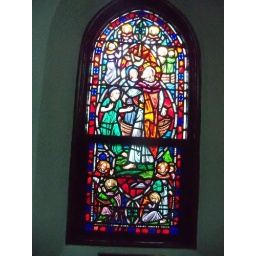
Stained glass window in St. Andrews: Presentation of Christ in the Temple